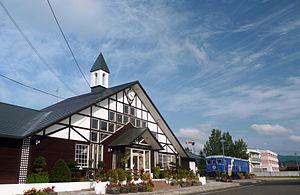
Nakatombetsu est un bourg du district d'Esashi, situé dans la sous-préfecture de Sōya, sur l'île de Hokkaidō, au Japon.